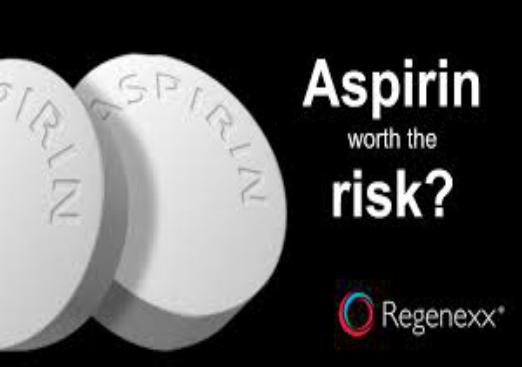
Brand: aspirin
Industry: Medical